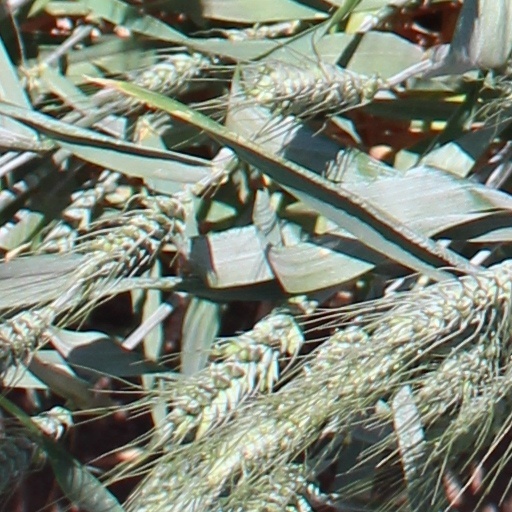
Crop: wheat